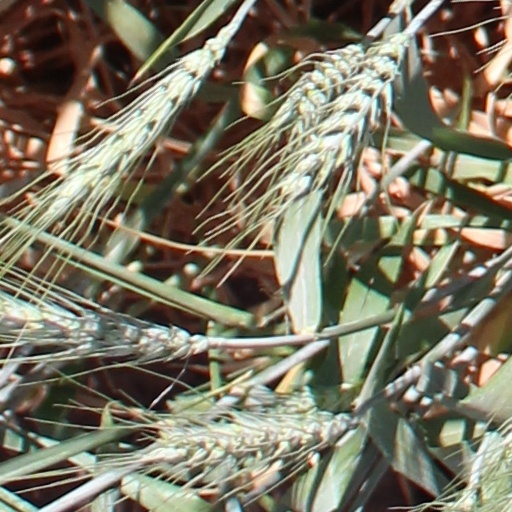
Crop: wheat